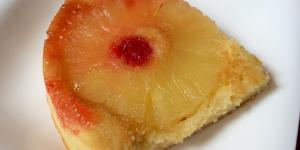
torta de pina venezolana